Square Roots festival

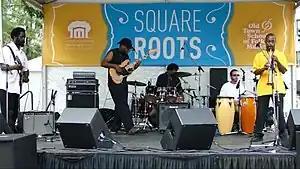
Jazz band Magic Carpet performs at Square Roots 2012.

The Folk & Roots Festival began in 1998 and was coordinated solely by the Old Town School of Folk Music. Each year, the event was held at Welles Park in Lincoln Square. The festival showcased a variety of performances from different musical traditions. For instance, in 2001, the festival hosted, among others, the Super Rail Band from Mali, Nigerian afrobeat musician Femi Kuti, and the Texan country band The Flatlanders. It also featured well-known folk performers as well, such as Patti Smith and Richard Thompson. The lineup of performances at Folk & Roots festivals have been described as "eclectic." In addition to performances, The Folk & Roots Festival also held dance workshops and events for children.